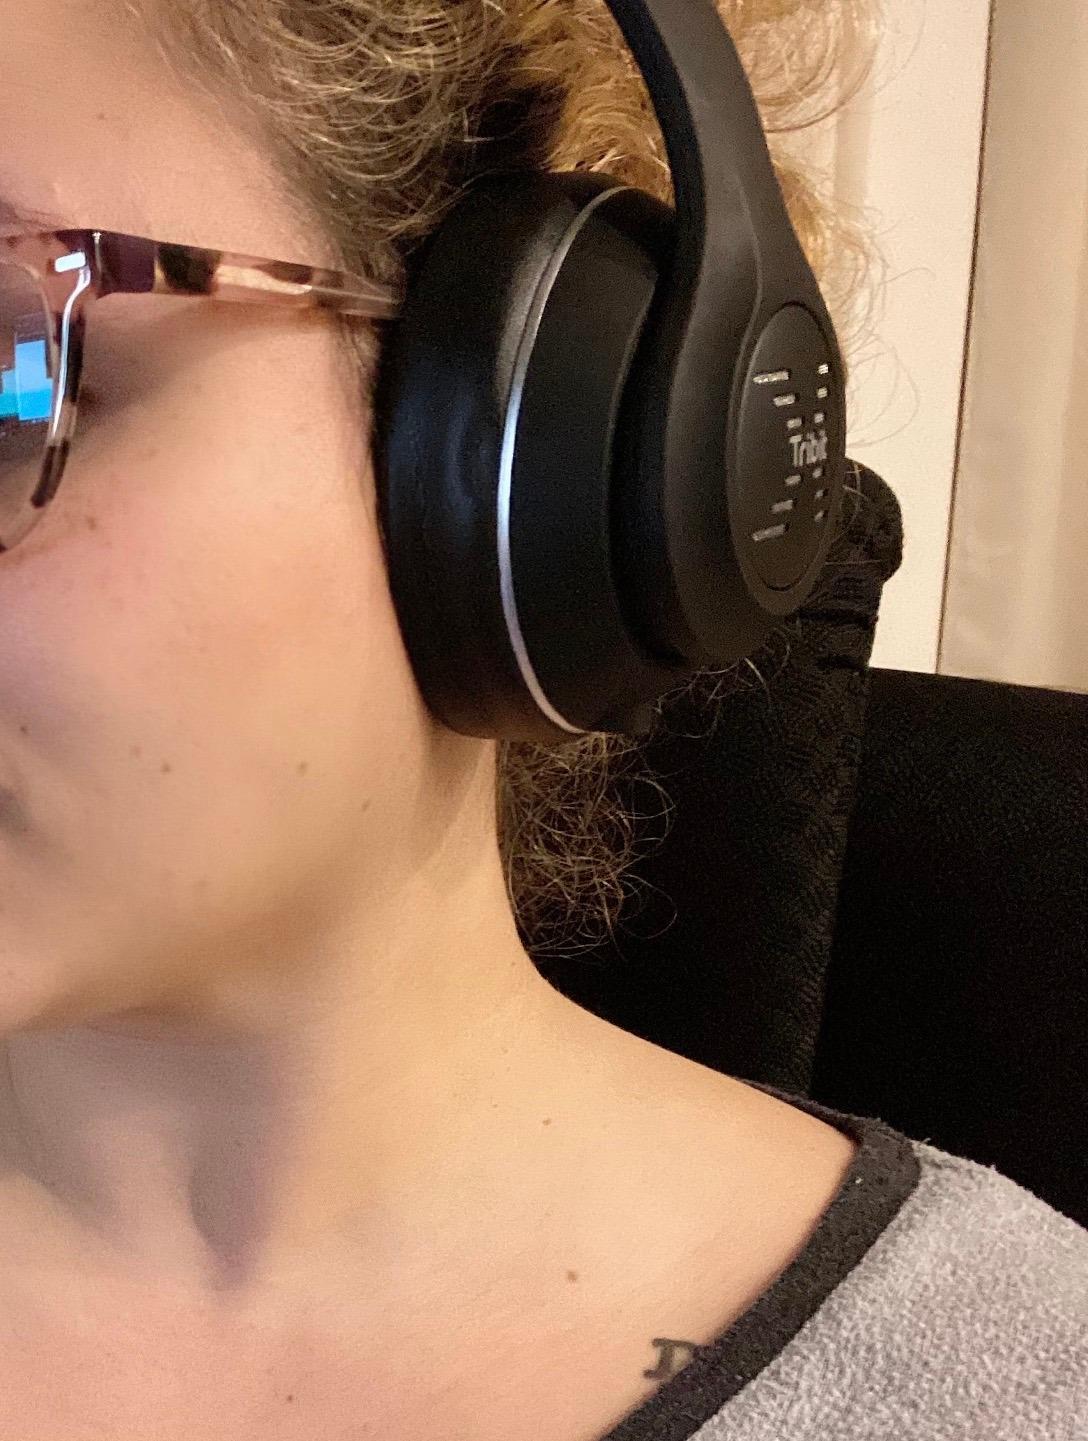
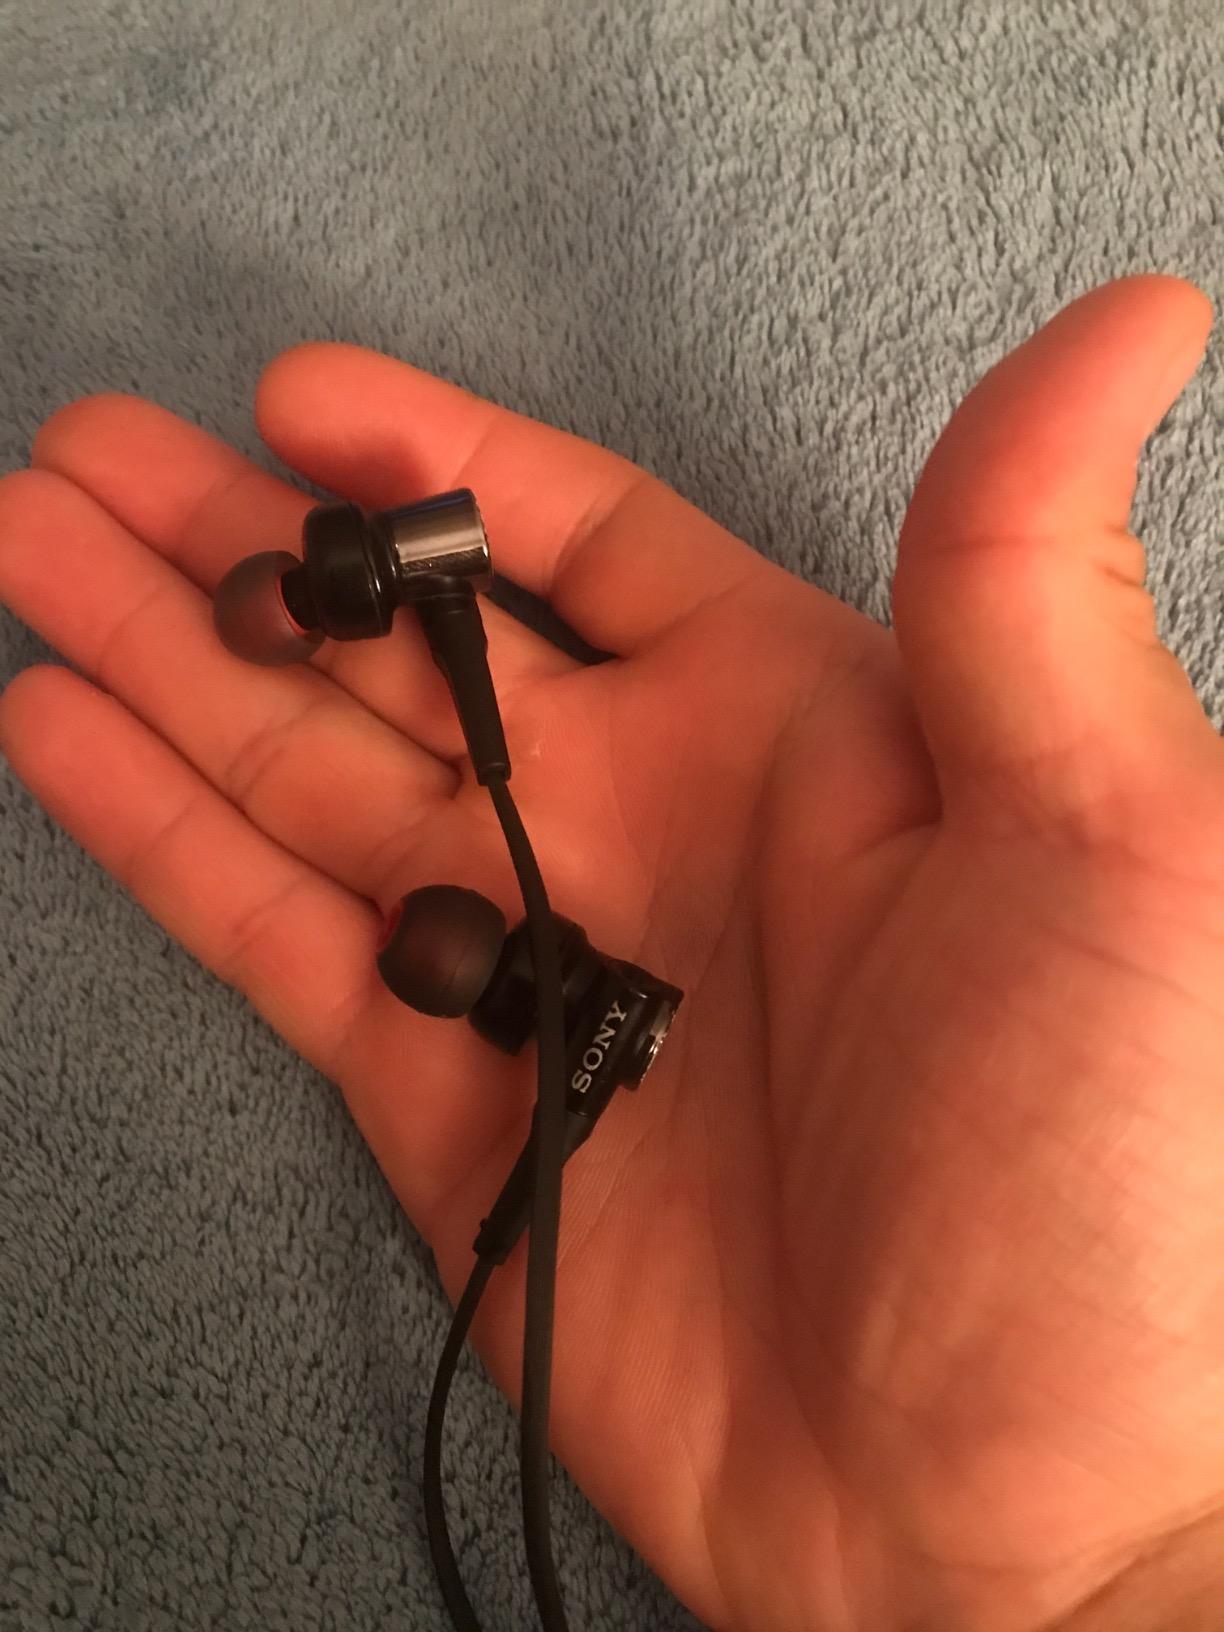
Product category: headphones
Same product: no